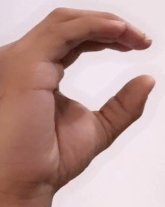
ASL sign: C